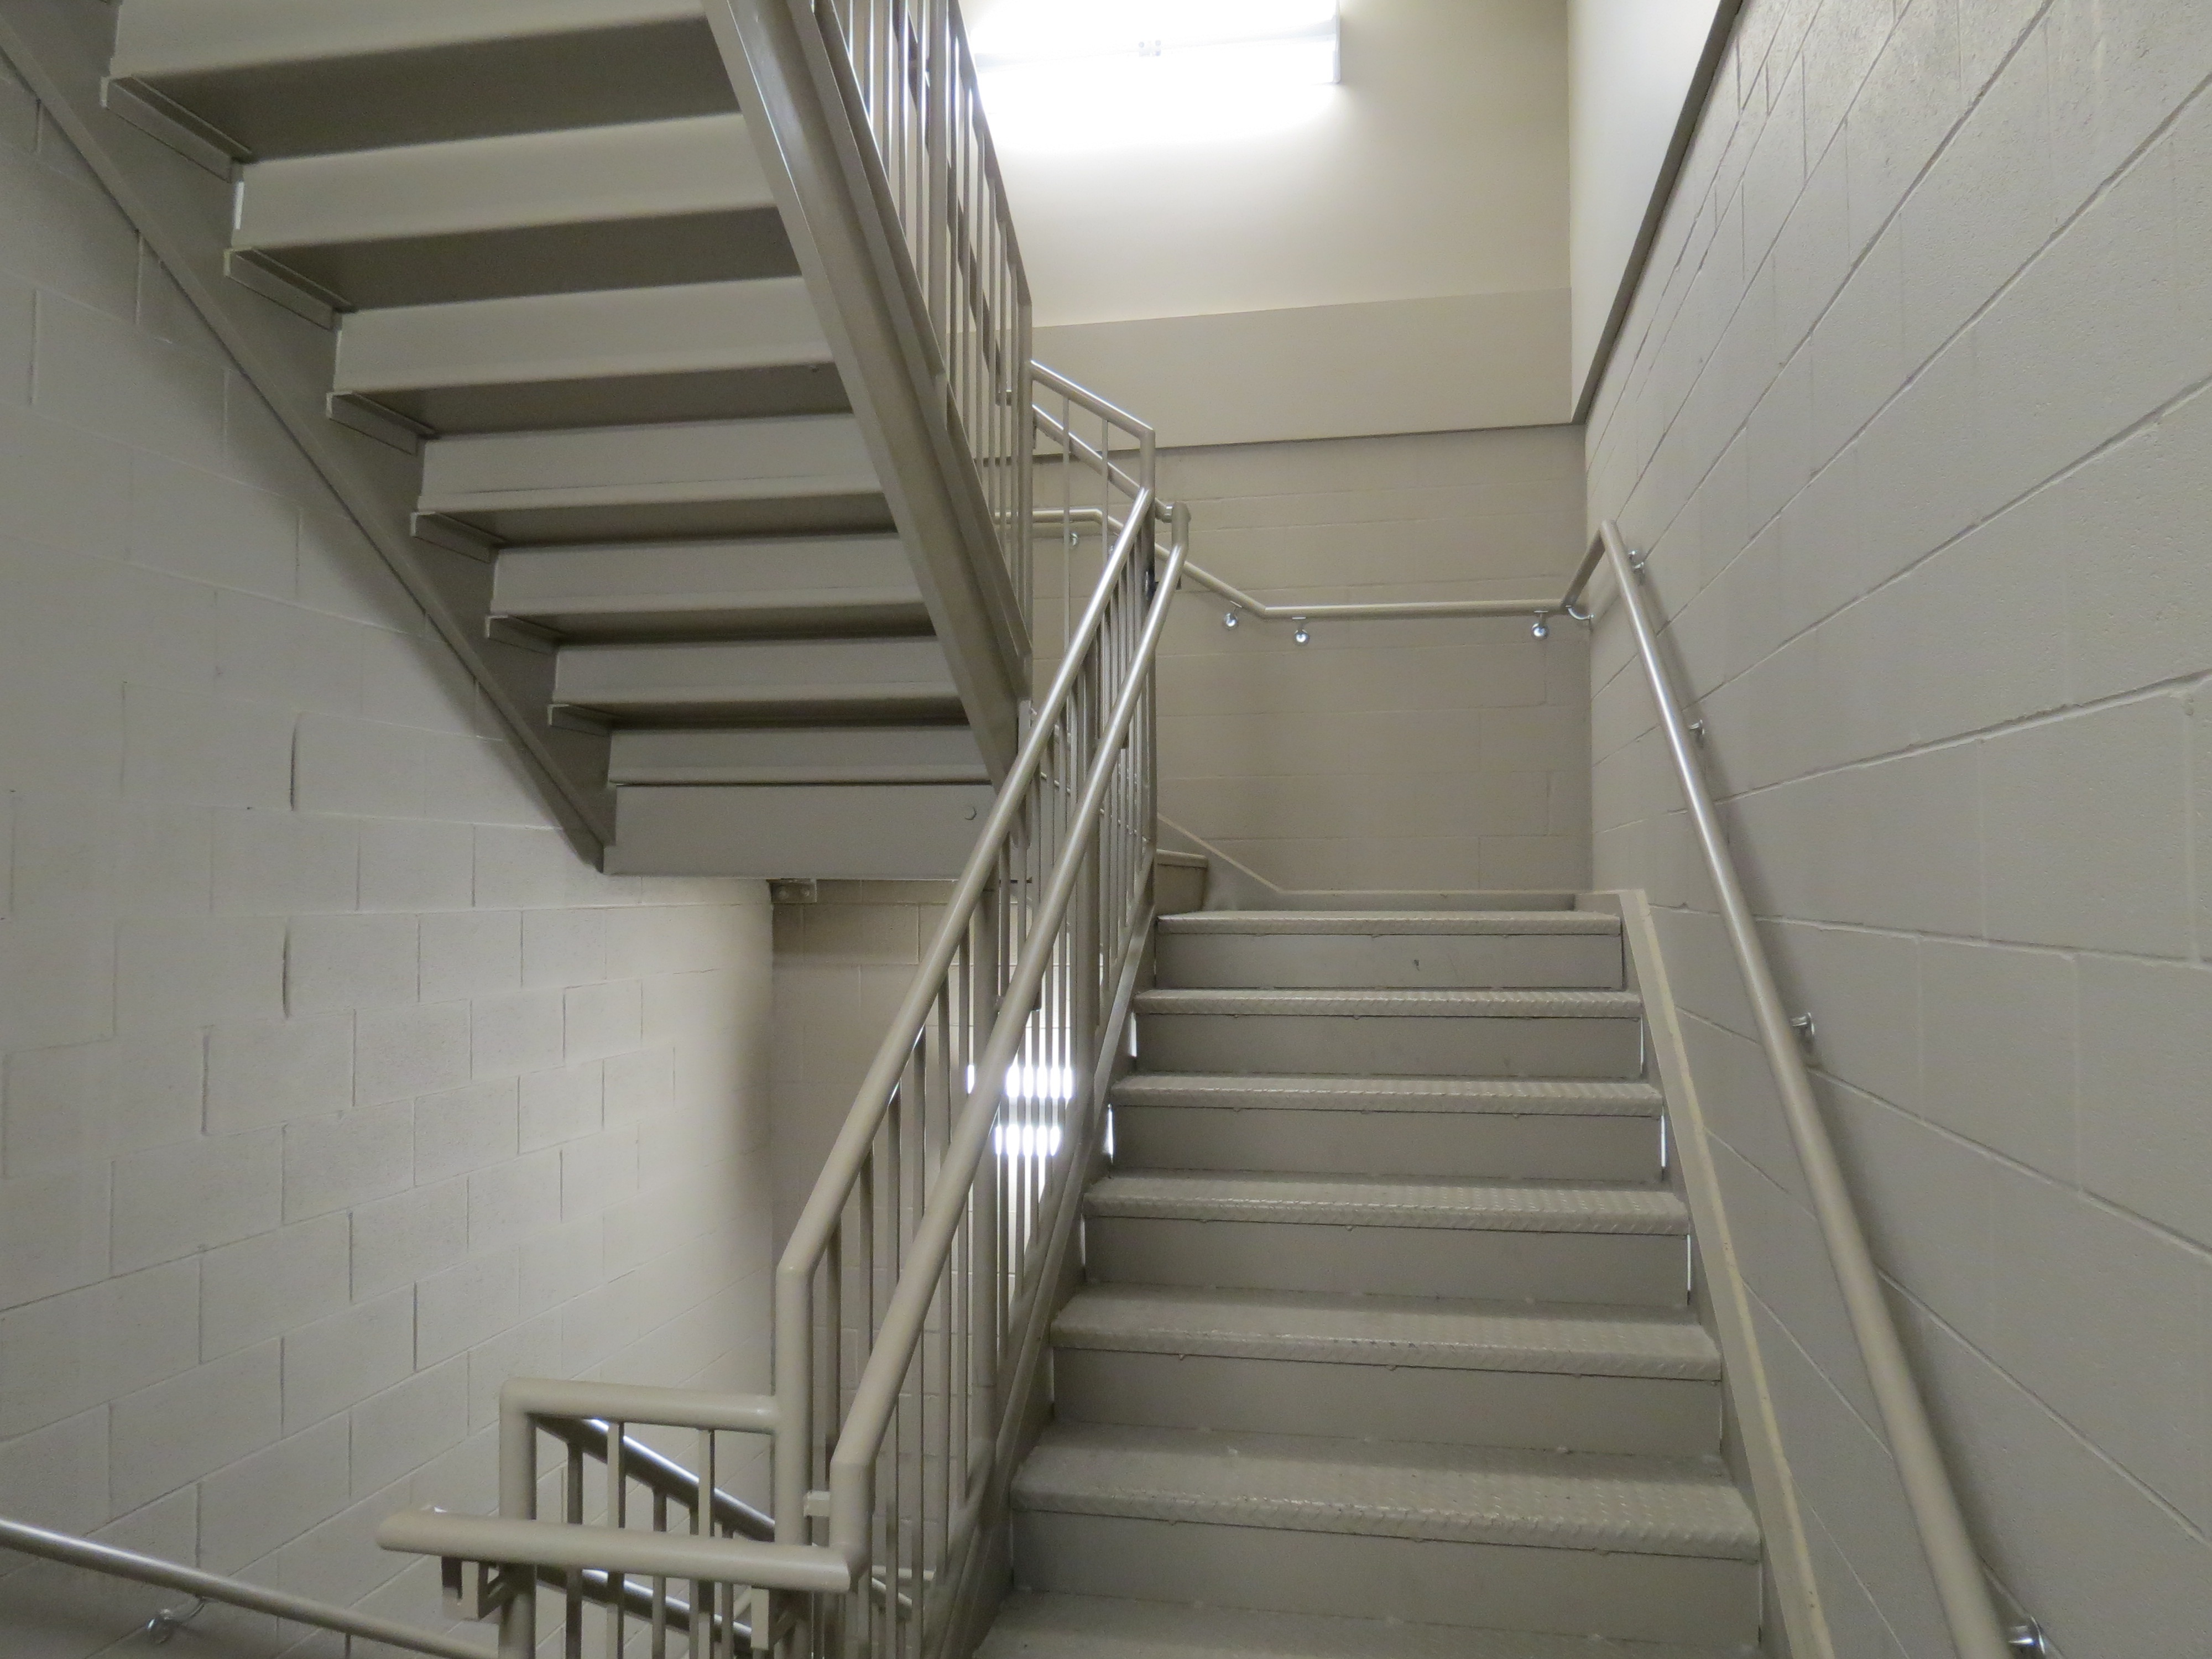
architecture, floor, ceiling, hall, room, interior design, handrail, inside, stairs, daylighting